Lorraine Bayly

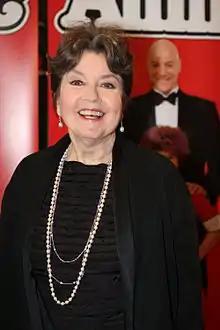
Lorraine Bayly in 2012, at the premiere of Annie (musical)

Lorraine Daphne Bayly AM (born 16 January 1937) is an Australian retired actress of film, television and theatre, narrator, presenter, singer, dancer, pianist and theatre director, stage manager and writer.